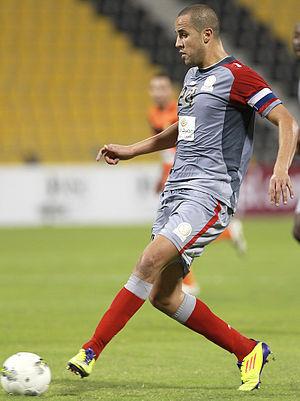
Madjid Bougherra, né le 7 octobre 1982 à Longvic, est un footballeur international algérien devenu entraîneur. Il évolue durant sa carrière de joueur au poste de défenseur central et prend sa retraite en 2016.